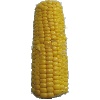
Label: Corn 1